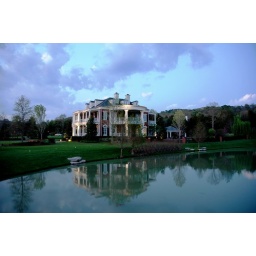
shadows of the home in lake